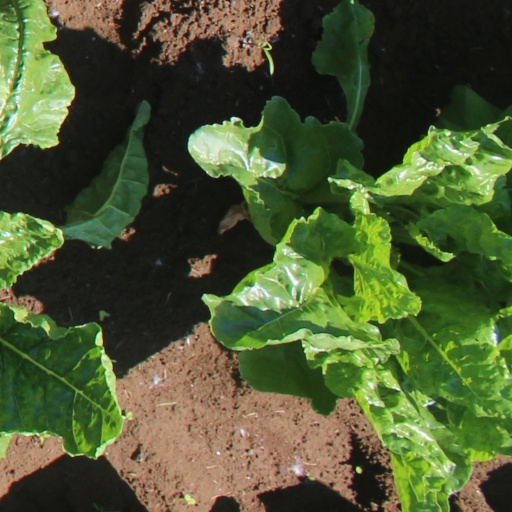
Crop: sugar beet